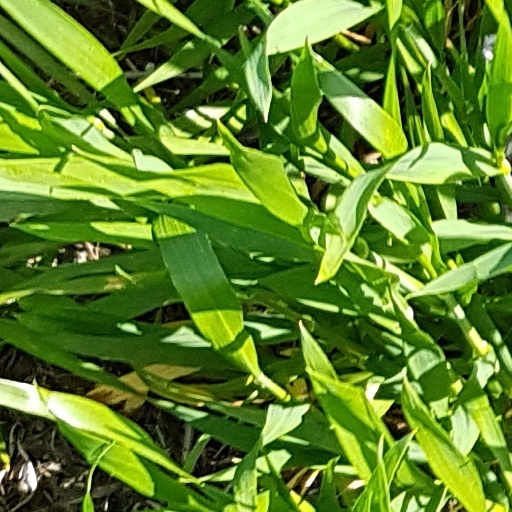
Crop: wheat